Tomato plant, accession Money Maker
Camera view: vertical (180 deg); turntable rotation: 90 degrees
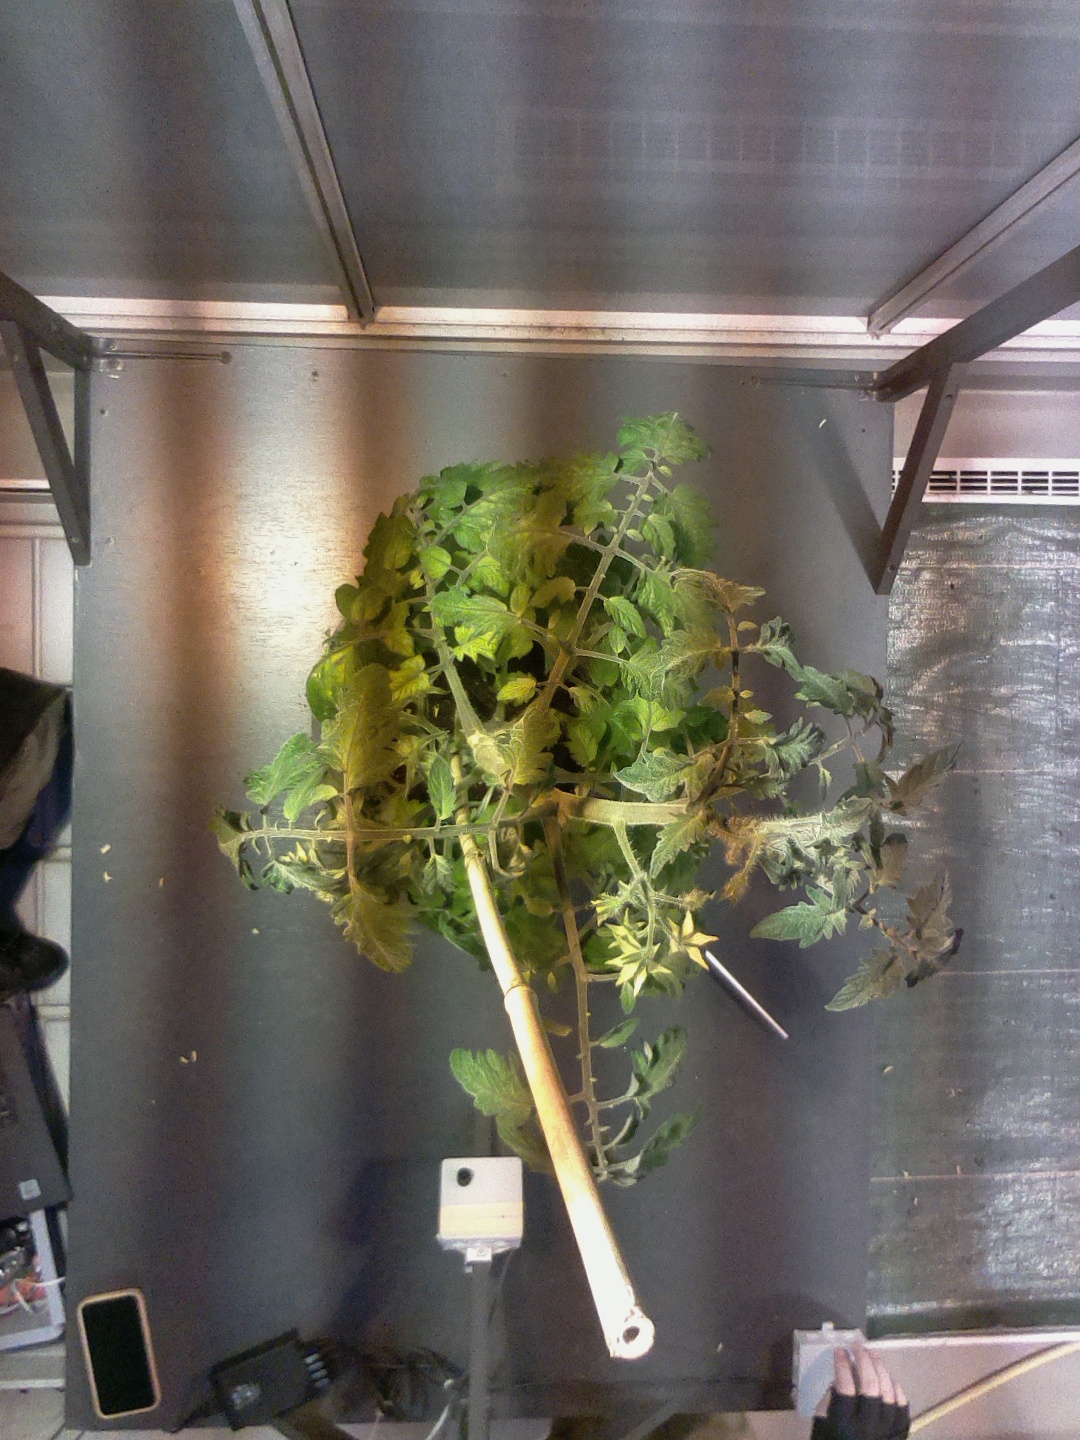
BBCH growth stage 71: 10%-20% of final fruit size